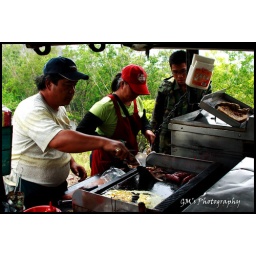
Ninja van out in our training ground selling us freshly cooked food...